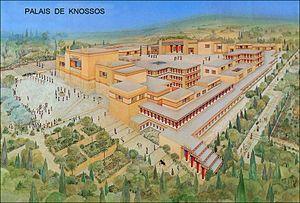
La plomberie est un métier très ancien, dont l'origine remonte à la construction des pyramides en Égypte antique ; attesté par des tuyaux en cuivre vieux de 4 500 ans, c'est un métier qui n'a cessé de s'améliorer et de se développer au cours des siècles et des générations de plombiers qui l'on servi.